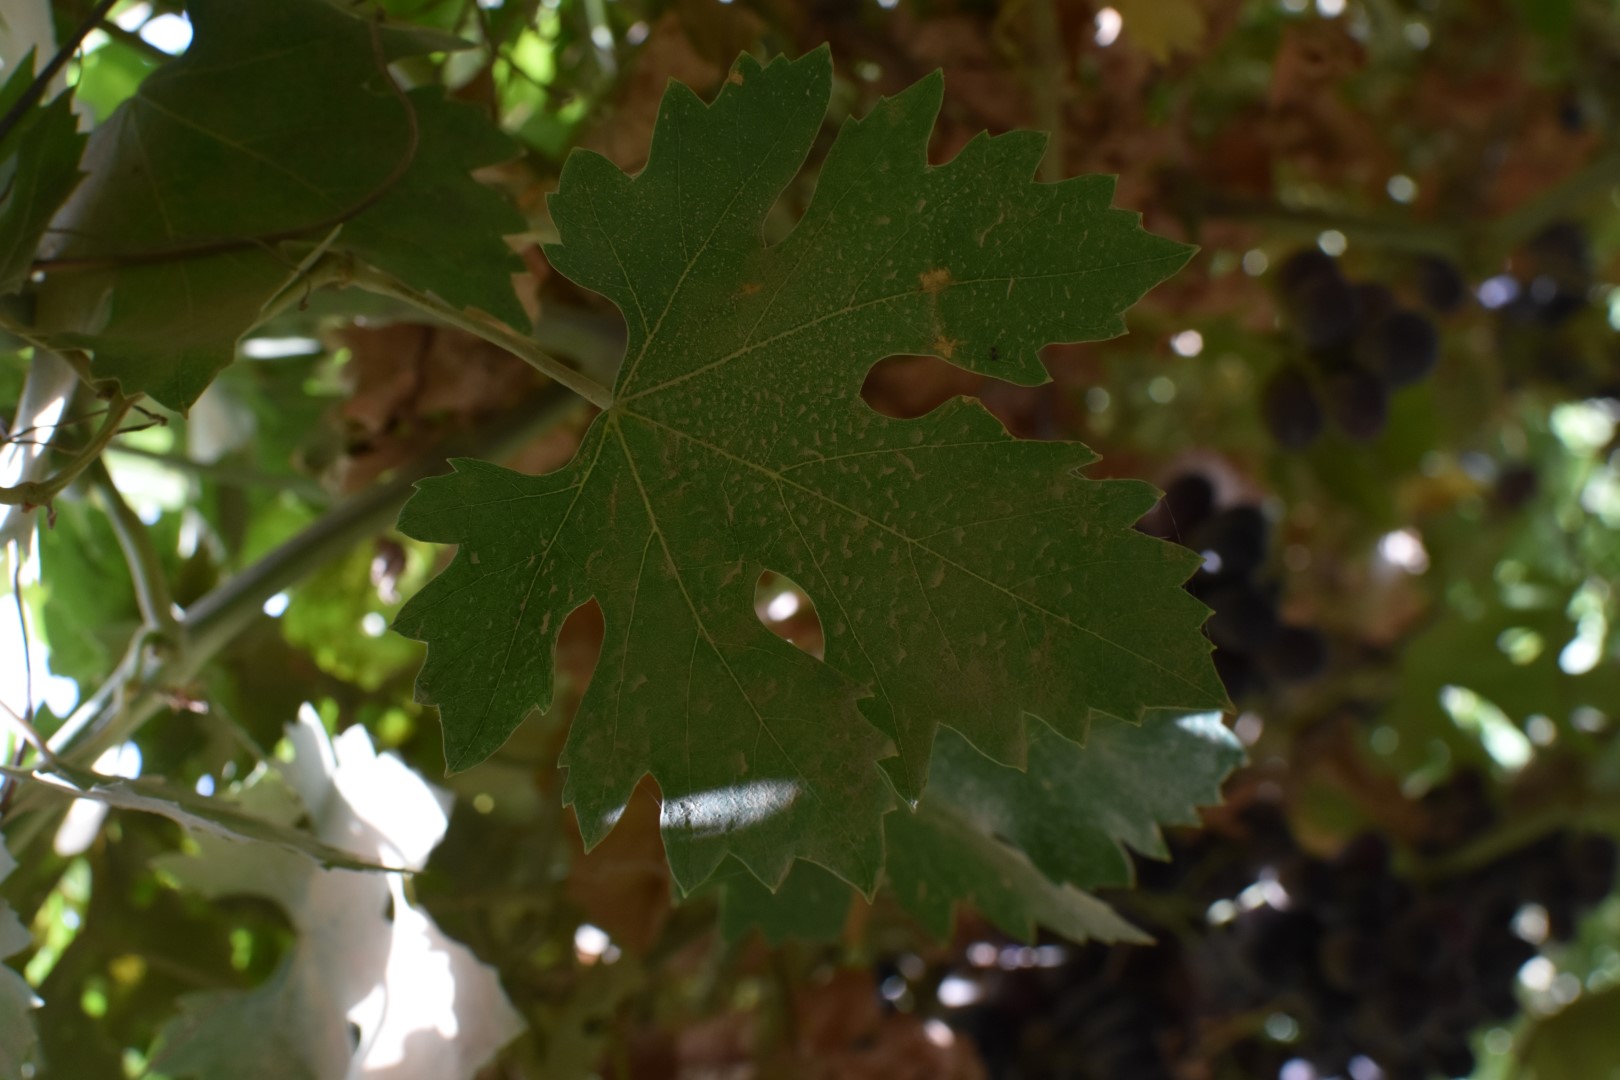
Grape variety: Riasi